John Henniker Heaton

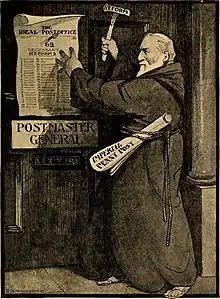
John Henniker Heaton as depicted in "The life and letters of Sir John Henniker Heaton bt." by Rose Henniker Porter (1916)

Heaton arrived in Australia in 1864. He found employment at first as a station hand and then joined the staff of the "Cumberland Mercury", Parramatta. He had further experience as editor of the "Penny Post", Goulburn, and the "Times", Parramatta, before joining the "Australian Town and Country Journal" at Sydney about the year 1871. With this job he came under the influence of the "Journal"'s proprietor Samuel Bennett, who Heaton knew as "the best friend I ever had"; on 16 July 1873 he married Bennett's daughter, Rose.